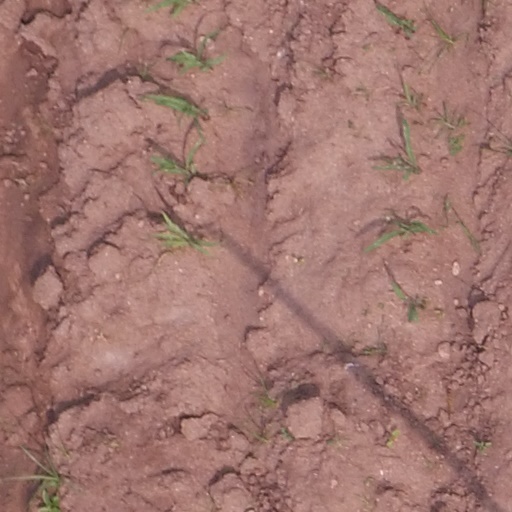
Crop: maize; corn